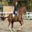
Label: horse